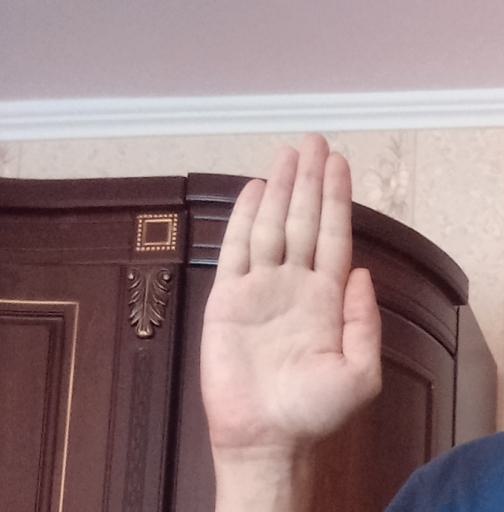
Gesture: stop